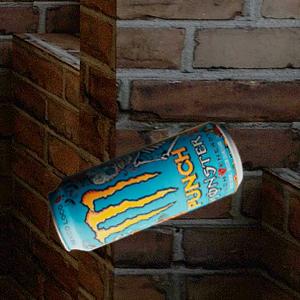
Label: cans